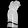
Label: Dress